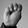
ASL letter: M